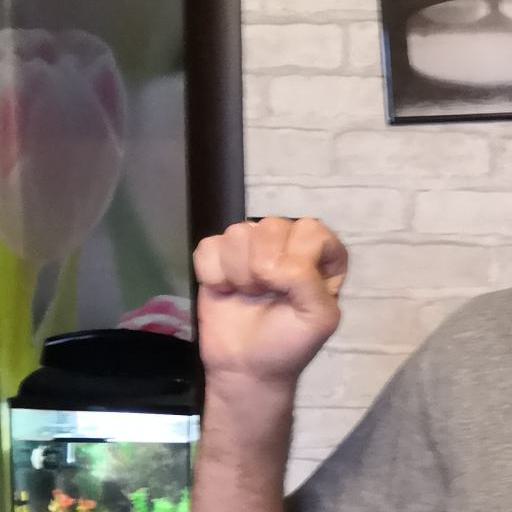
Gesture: fist